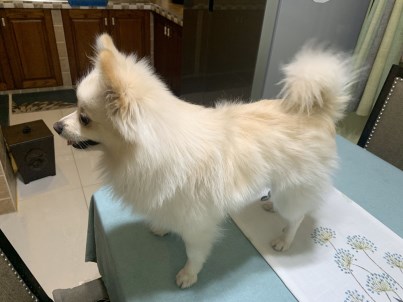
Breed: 1936-n000005-Pomeranian